Asbury, Iowa

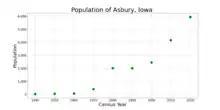
The population of Asbury, Iowa from US census data

As of the census of 2020, there were 5,943 people, 2,068 households, and 1,659 families residing in the city. The population density was 1,871.4 inhabitants per square mile (722.6/km). There were 2,128 housing units at an average density of 670.1 per square mile (258.7/km). The racial makeup of the city was 91.8% White, 1.7% Black or African American, 0.0% Native American, 2.0% Asian, 0.3% Pacific Islander, 0.4% from other races and 3.9% from two or more races. Hispanic or Latino persons of any race comprised 2.2% of the population.